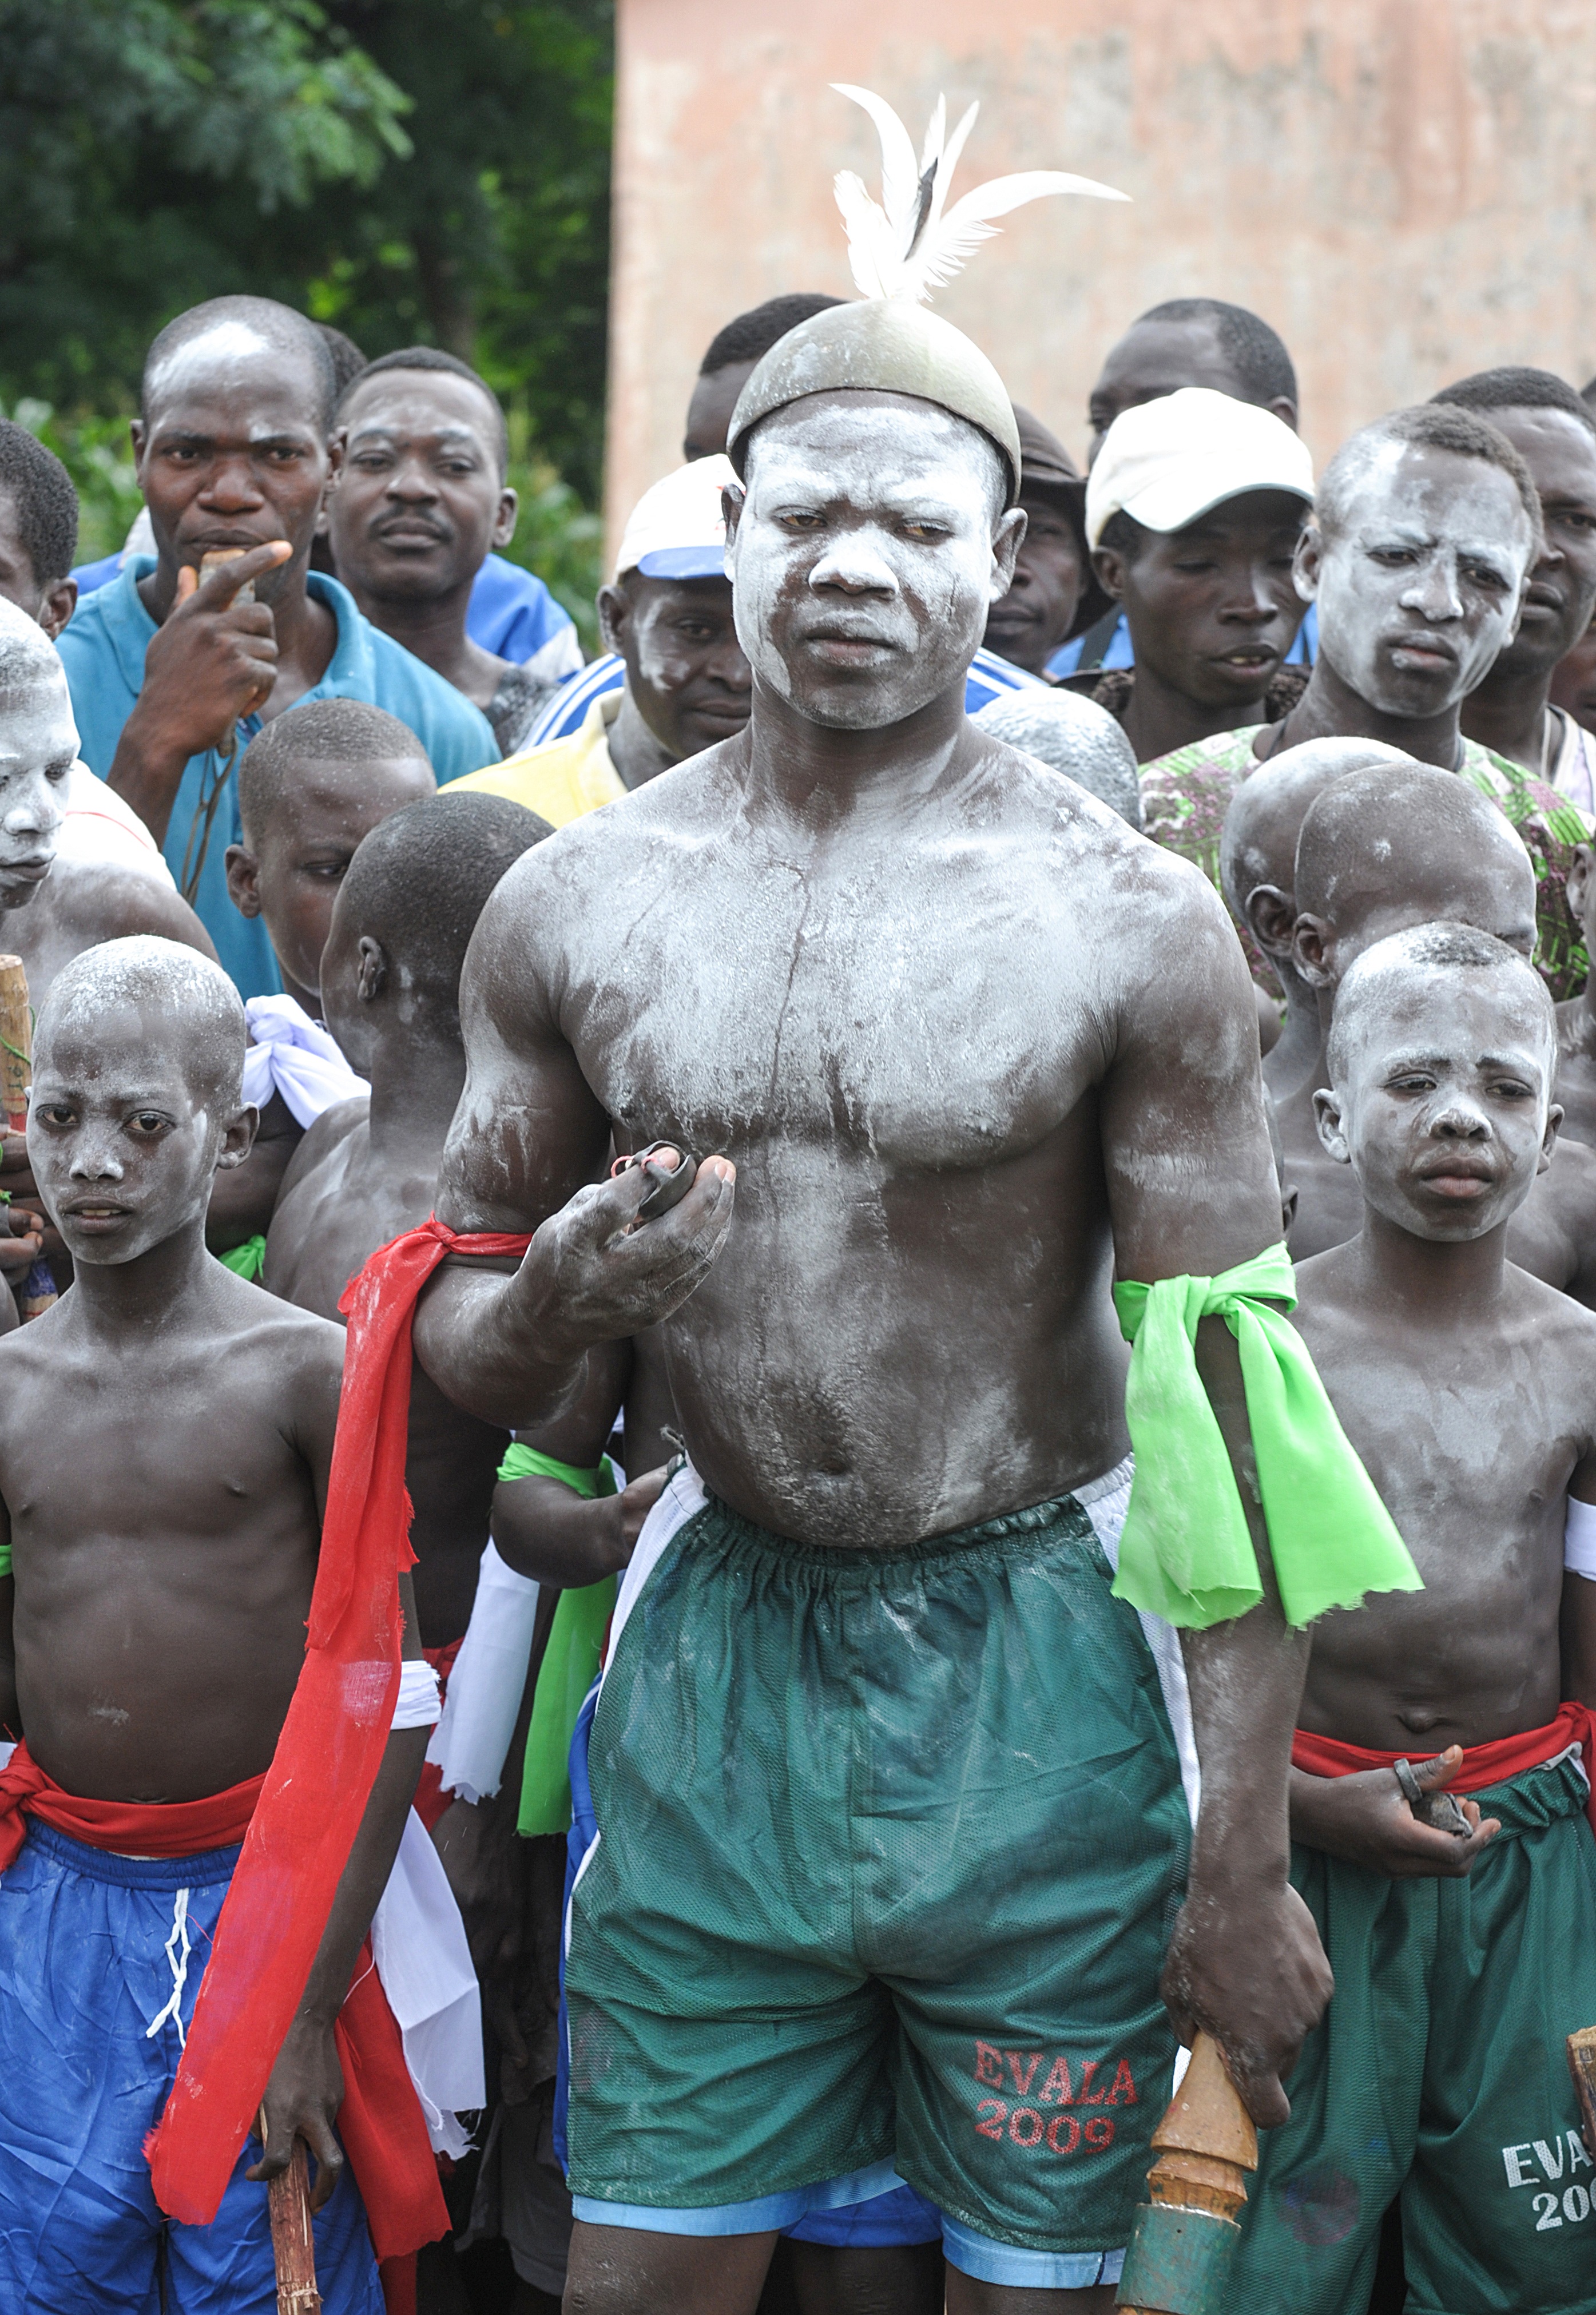
people, crowd, monument, statue, africa, fight, tribe, festival, children, tradition, traditional